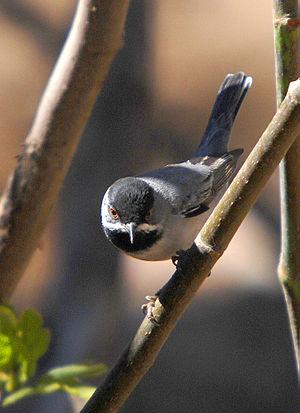
La Fauvette de Rüppell ou fauvette masquée, est une espèce de passereaux appartenant à la famille des Sylviidae. Son nom normalisé français a été donné en l'honneur de l'explorateur et zoologiste allemand Wilhelm Peter Eduard Simon Rüppell.